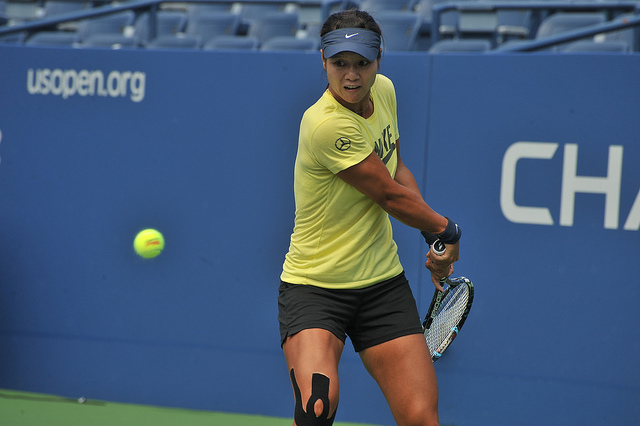
vận động viên tennis nữ đang thi đấu trên sân